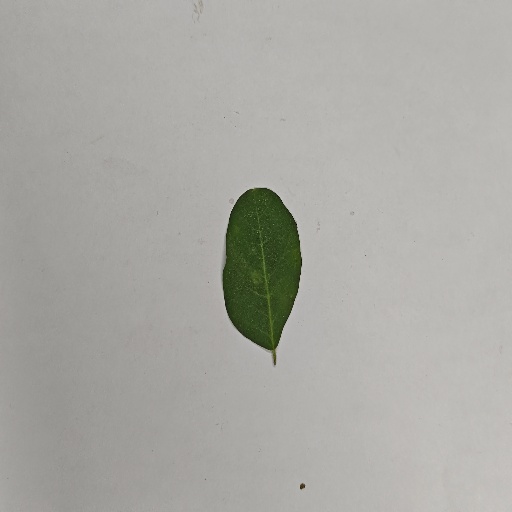
Species: Sojina
Leaf condition: Healthy Leaf